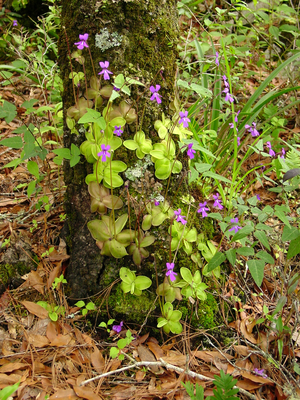
Pinguicula moranensis est une espèce de plantes carnivores en rosette, vivace, herbacée, de la famille des Lentibulariaceae, originaire du Mexique et du Guatemala.